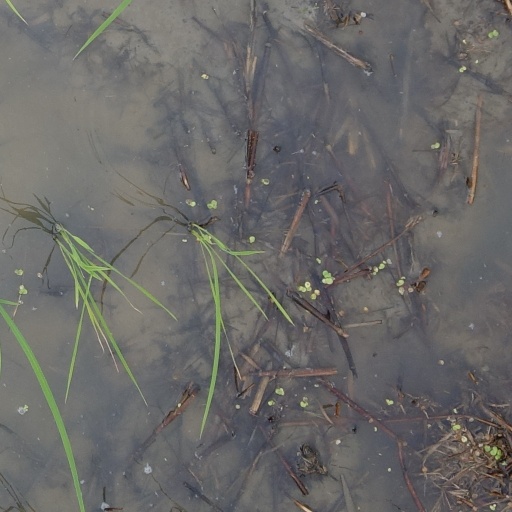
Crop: rice